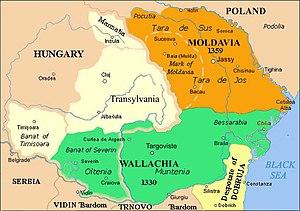
L'actuelle Roumanie, situation en 1330-1395
L’histoire de la Roumanie, en tant qu'État moderne, ne commence réellement qu'avec la création des Principautés unies de Moldavie et de Valachie en 1859. Cependant, l'histoire des pays où évoluent les roumanophones remonte à l'Antiquité et comprend des territoires plus vastes que la Roumanie actuelle.
Le Banat de Severin est un ancien banat roumain du royaume de Hongrie régi par le jus valachicum. Il comprenait au XIIIᵉ siècle les territoires des banats de Torontál, de Timiș, de Lugoj-Caransebeș et de Severin-Szörényi, aujourd'hui connus sous les noms de Banat au nord-ouest et d'Olténie au sud-est. Cette dernière fut intégrée au XIVᵉ siècle à la principauté de Valachie et fut entre 1718 et 1739 une province de l'Empire des Habsbourg. Le Banat de Timiș fut transformé, au XVIᵉ siècle, en Pachalik de Temeşvar au sein de l'Empire ottoman, puis devint lui aussi en 1718 une province de l'Empire des Habsbourg, à l'exception du pays de Valko-Vâlcu qui fut intégré aux confins militaires habsbourgeois. Lors de la transformation de l'Empire en Autriche-Hongrie en 1867, le Banat de Temeşvar échut à la partie hongroise qui en fit quatre comitats : Torontál, Temes, Krassó et Szörény.